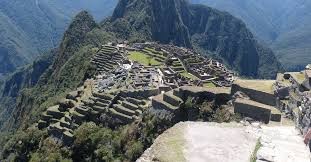
Landmark: Machu Picchu